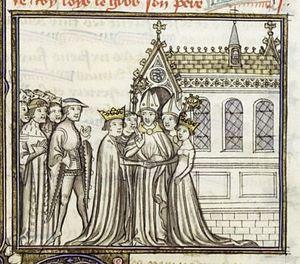
Mariage d'Aliénor d'Aquitaine et de Louis VII, d'après une enluminure d'un manuscrit des Grandes chroniques de France